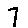
Label: 7